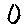
Label: 0